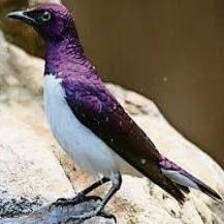
Species: VIOLET BACKED STARLING
Scientific name: CINNYRICINCLUS LEUCOGASTER